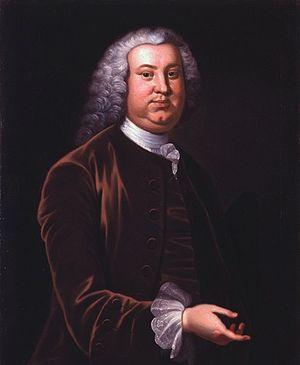
Les Pères fondateurs des États-Unis sont les signataires de la Déclaration d'indépendance ou la Constitution des États-Unis, ainsi que ceux participant à la révolution américaine comme Revolutionaries. Considérés comme des héros aux États-Unis, ces hommes sont principalement chrétiens, quelques-uns athées ou déistes. Par ailleurs, plusieurs pères sont membres de la franc-maçonnerie.
Peyton Randolph, né le 10 septembre 1721 à Williamsburg et mort le 22 octobre 1775 à Philadelphie, est un riche propriétaire américain. Représentant de la Colonie de Virginie, il est aussi le premier Président du Congrès continental des États-Unis du 5 septembre 1774 au 21 octobre 1774, puis du 10 au 23 mai 1775